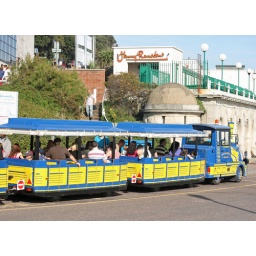
Promenade train with Harry Ramsdens famous fish and chips in background.